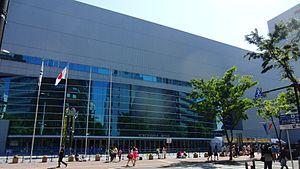
Le Championnat du monde de volley-ball féminin 2018 est la 18ᵉ édition du Championnat du monde féminin de volley-ball organisé par la Fédération internationale de volley-ball. Il se déroule au Japon du 29 septembre au 20 octobre 2018.
La Yokohama Arena est une salle omnisports située à Yokohama. Sa capacité est de 17 000 places.